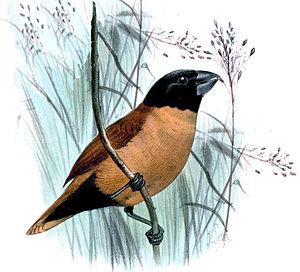
Le Capucin de Nouvelle-Irlande est une espèce de passereaux appartenant à la famille des Estrildidae.